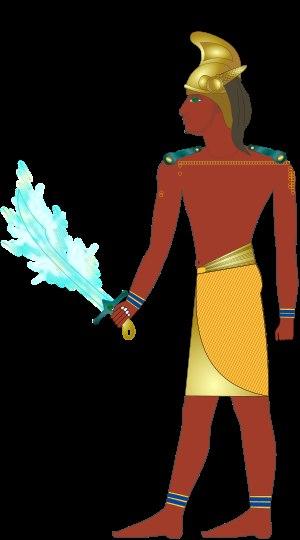
D'après les chroniques géorgiennes médiévales, Armazi est la divinité suprême du panthéon pré-chrétien des anciens Géorgiens du Karthli.